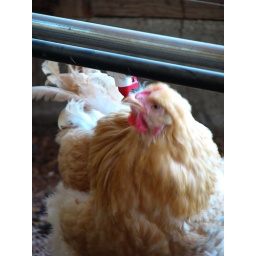
- drip water system in the chicken barn. The chicken hits the nipple with her beak and the water drips out.